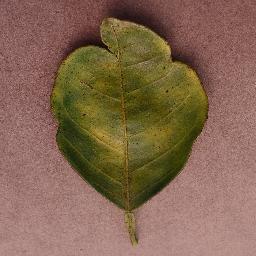
Label: Orange___Haunglongbing_(Citrus_greening)